Early works of Vincent van Gogh

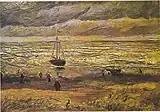
"Beach at Scheveningen in Stormy Weather" 1882 Van Gogh Museum, Amsterdam (F4)

On a blustery day, Van Gogh set up his easel and painted "plein-air" (in the open air) at a beach resort, Scheveningen, near The Hague to paint "View of the Sea at Scheveningen" (F4). While Impressionists are often given credit for painting outdoors, they were not the first to do so. Most, however, made sketches on the spot and worked on the painting in a studio. In this case, Van Gogh struggled with the strong wind which sent grains of sand into his thickly applied paint. Although most of the sand was scraped off, there are still a few grains of sand enmeshed in the layers of paint. The tumultuous weather is well depicted with white-capped seas, threatening sky and wind-blown flags. This painting was stolen from the Van Gogh Museum in December 2002 and discovered in Naples, Italy in September 2016.